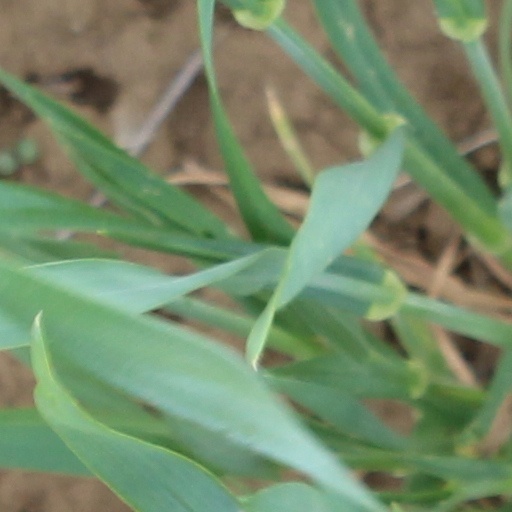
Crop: wheat